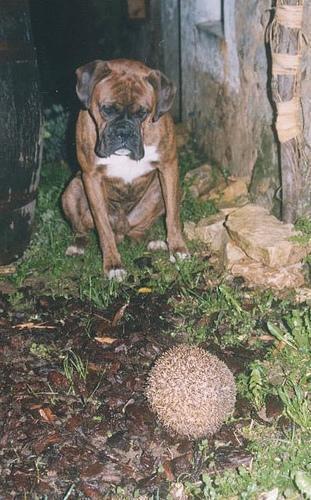
boxer